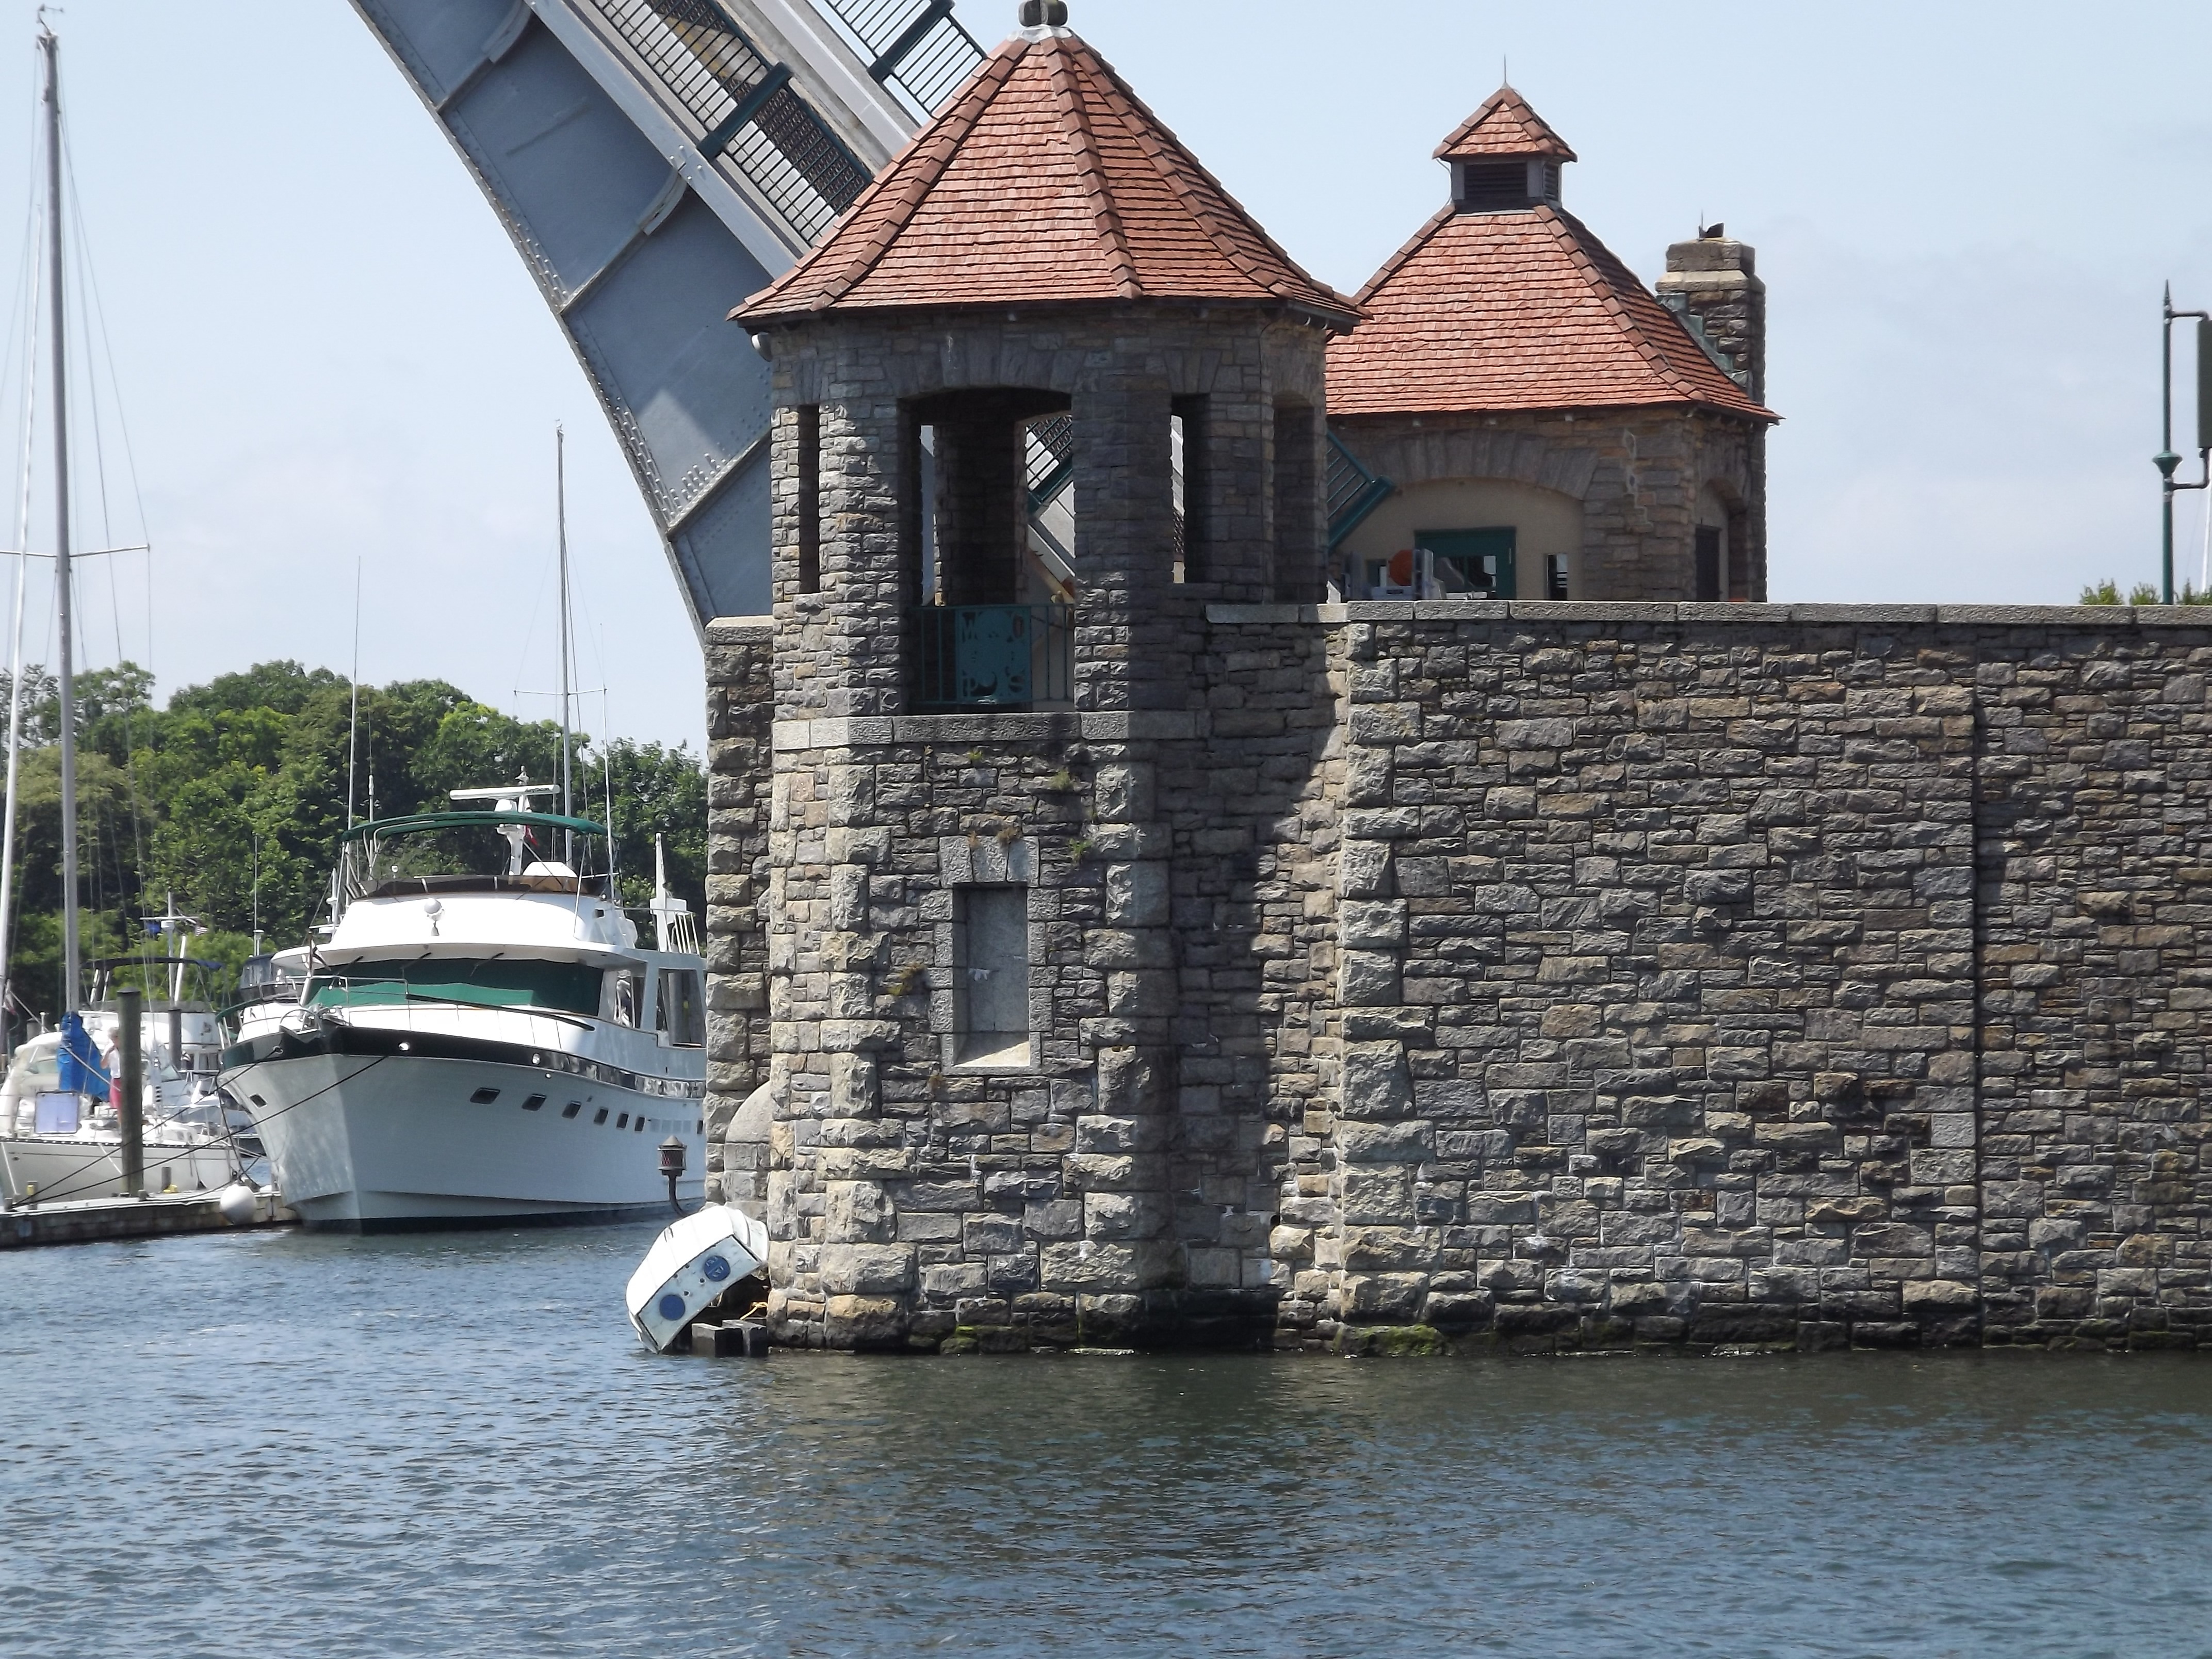
sea, architecture, boat, bridge, wall, vehicle, tower, castle, landmark, historic, fortification, gate, waterway, fortress, stronghold, historical, drawbridge, defense, castle gate